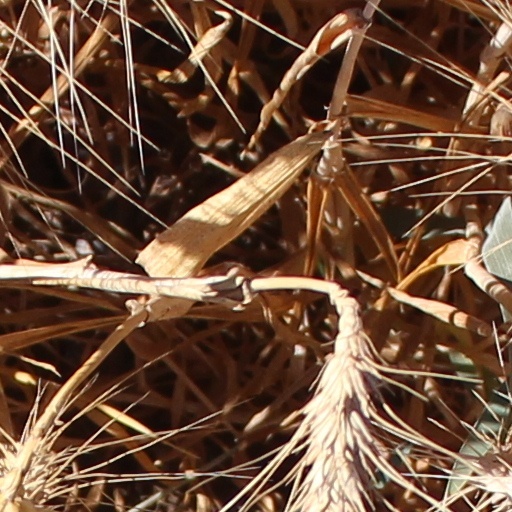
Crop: wheat